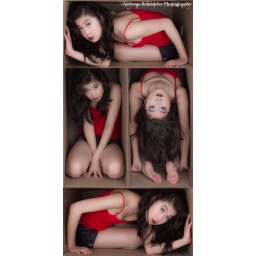
Stacked Boxes. Beautiful girls confined in small stacked boxes